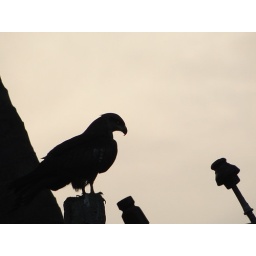
Caught the silhouette of a kite perched on a lamp post near home in Bangalore